Prowler (satellite)

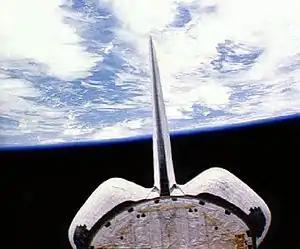
"Atlantis" in orbit, without IUS support equipment

The nature of STS-38's payload was classified, but observers attempted to identify it. Since Prowler is by nature stealthy, USA-67 was initially believed to be the only satellite deployed. Thus, because of the single payload and two upper stages, USA-67 was believed to be a Magnum satellite, deployed via a two-stage Inertial Upper Stage (IUS). Photographs released from later in the STS-38 mission have shown that "Atlantis" was not carrying the adaptor necessary to deploy an IUS during STS-38.